Roger Smith (actor)

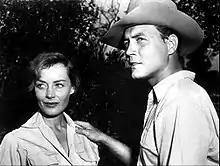
With first wife Victoria Shaw

Smith signed with Columbia Pictures in 1957 and made several films, then moved to Warner Bros. in 1958. On April 16, 1958, Smith appeared with Charles Bickford in "The Daniel Barrister Story" on NBC's "Wagon Train". His greatest film exposure was the role of the adult Patrick Dennis in "Auntie Mame", with Rosalind Russell.